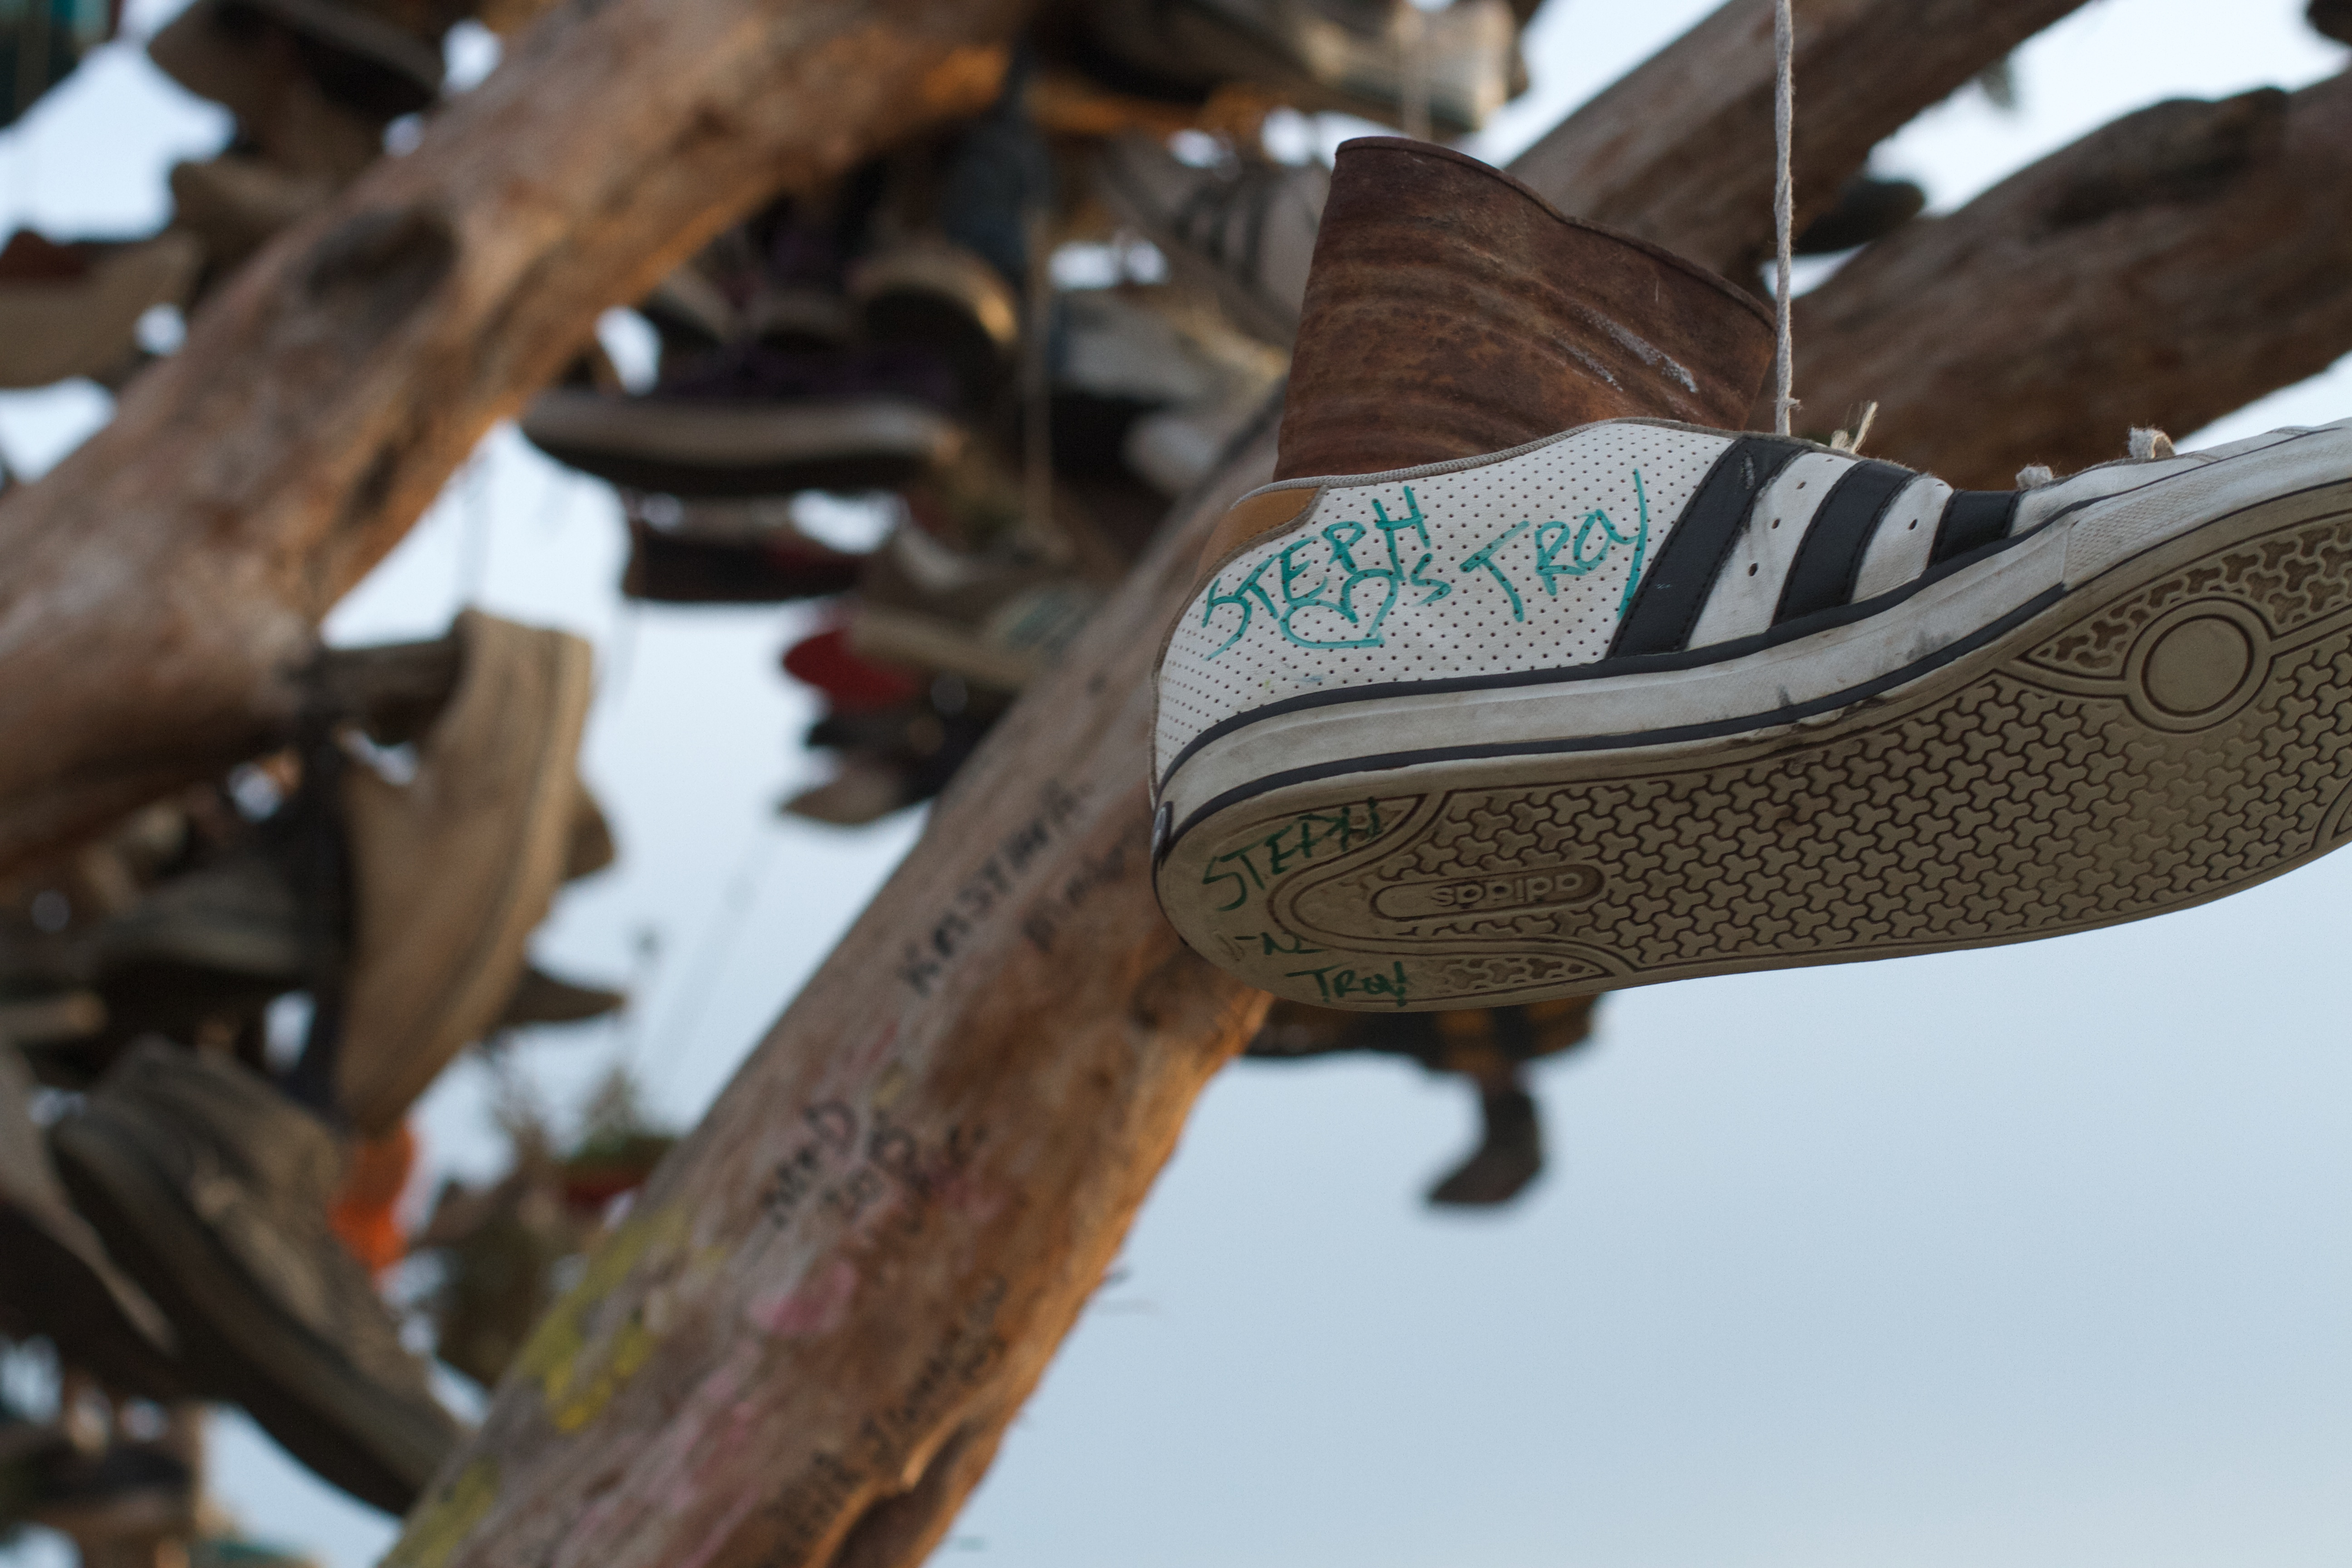
tree, branch, wood, leaf, spring, footwear